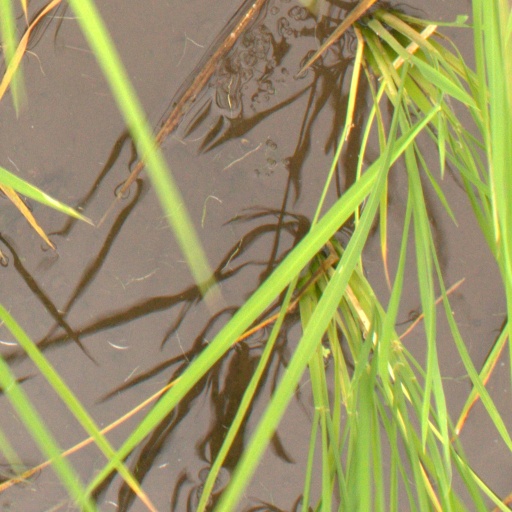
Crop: rice